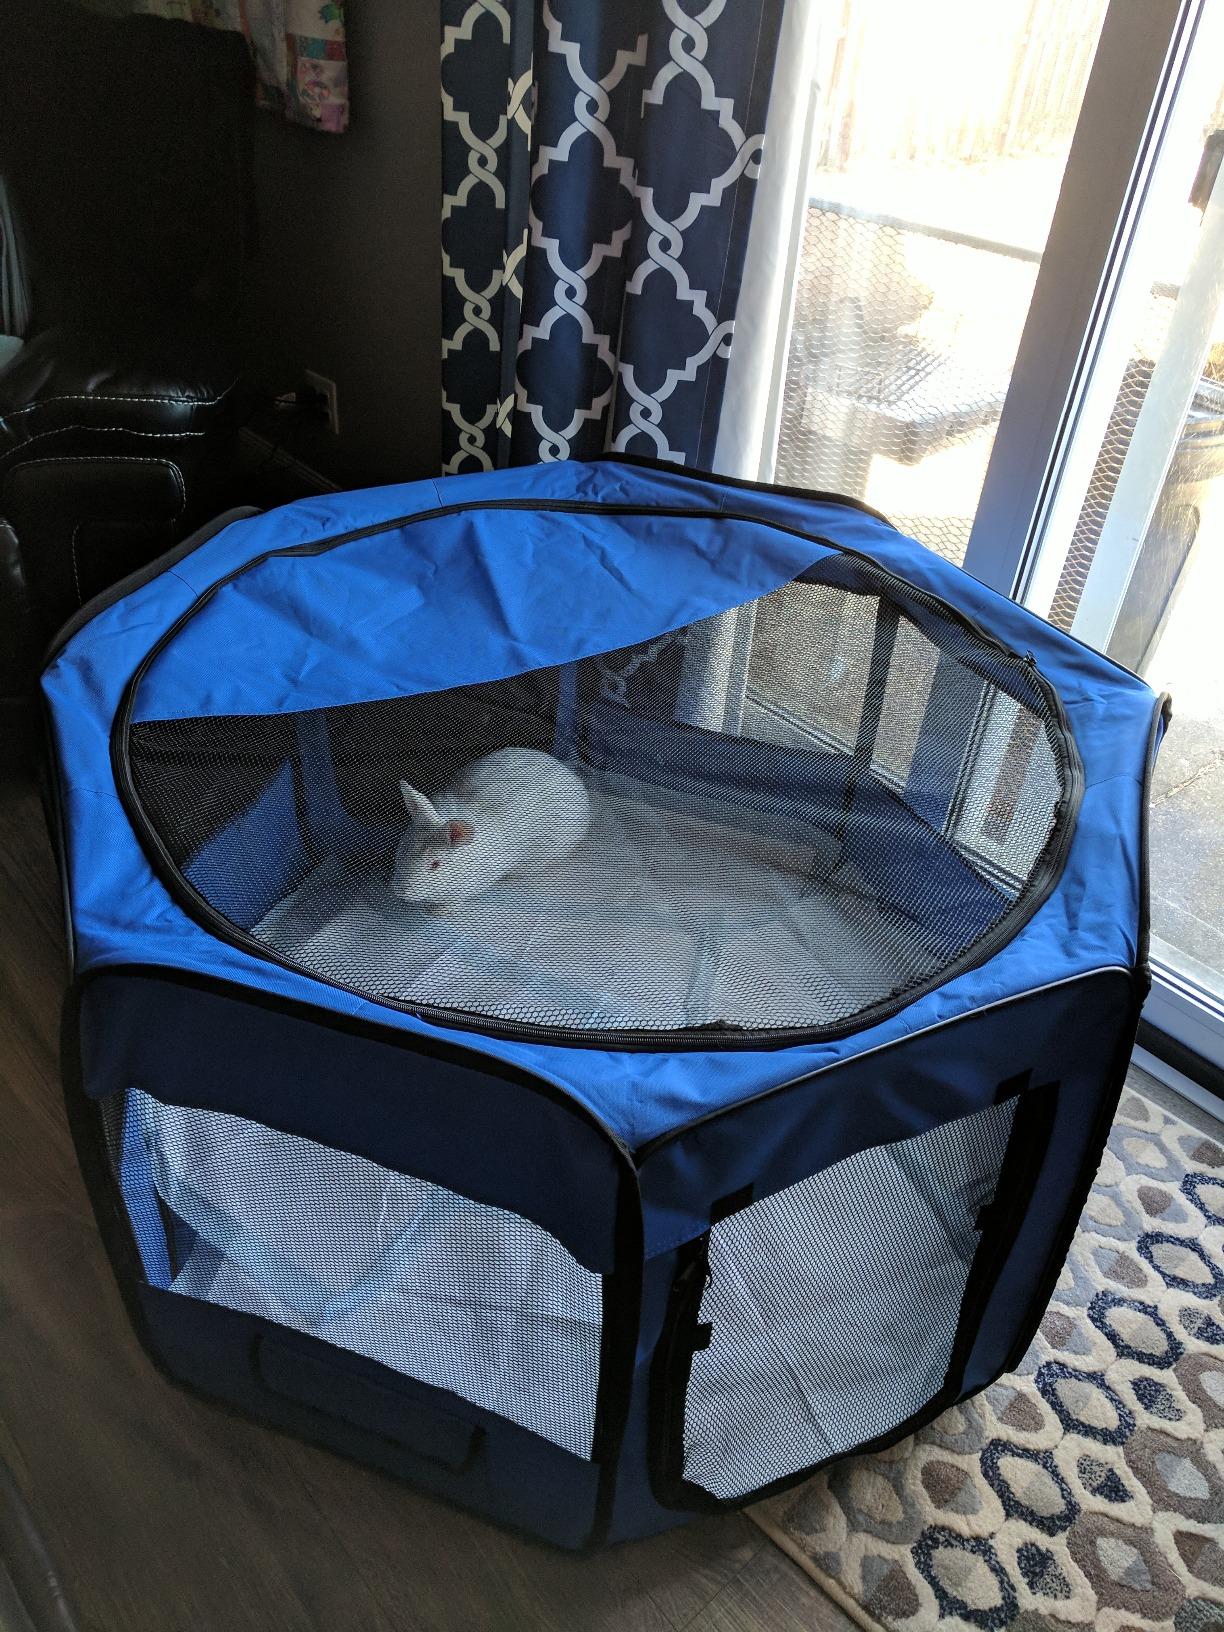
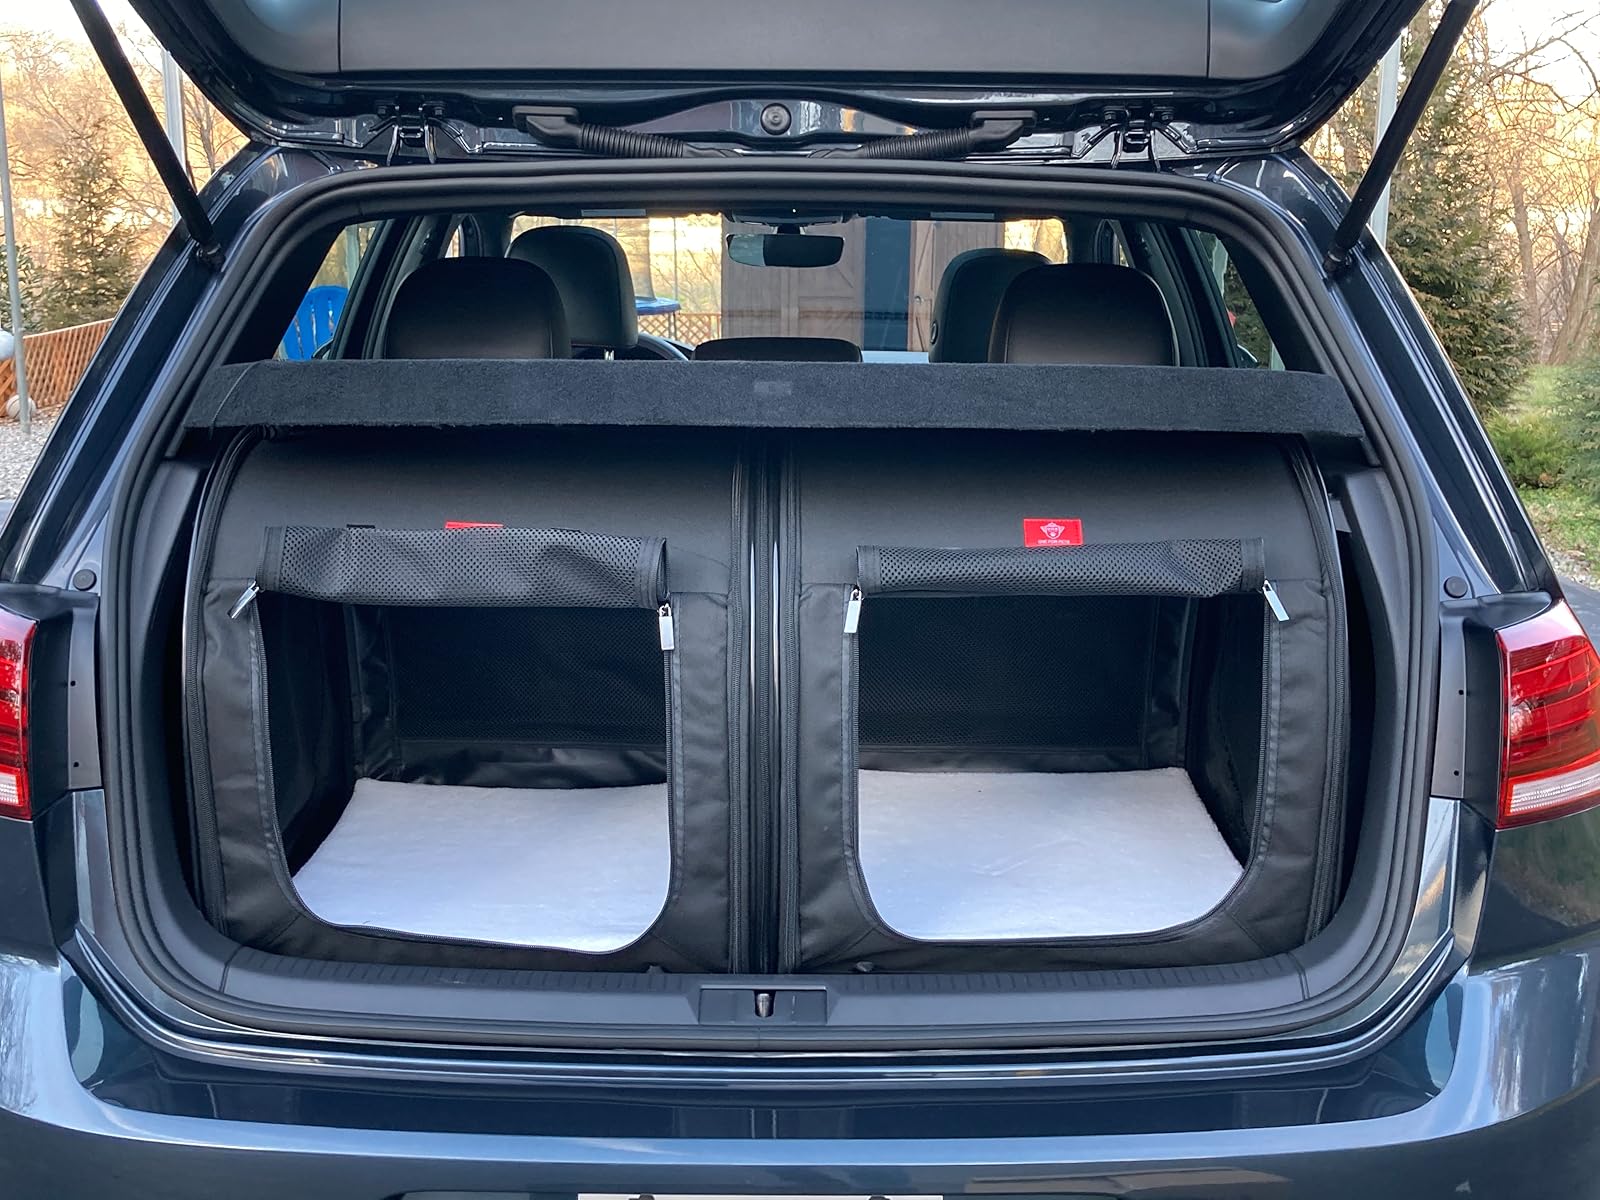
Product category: items_kennel
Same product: no